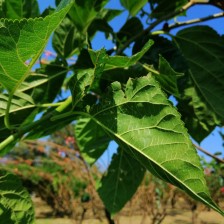
Variety: BlackOodTurkey